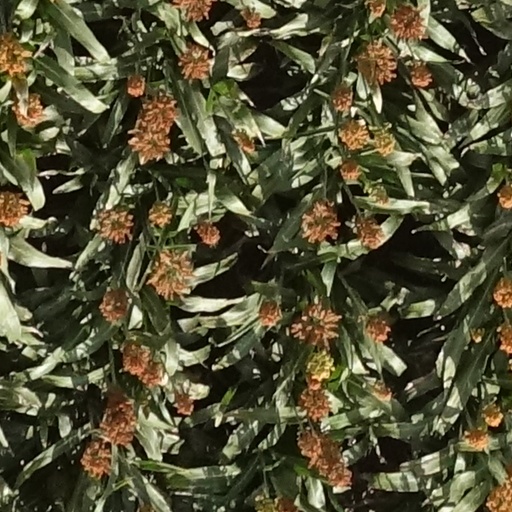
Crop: sorghum